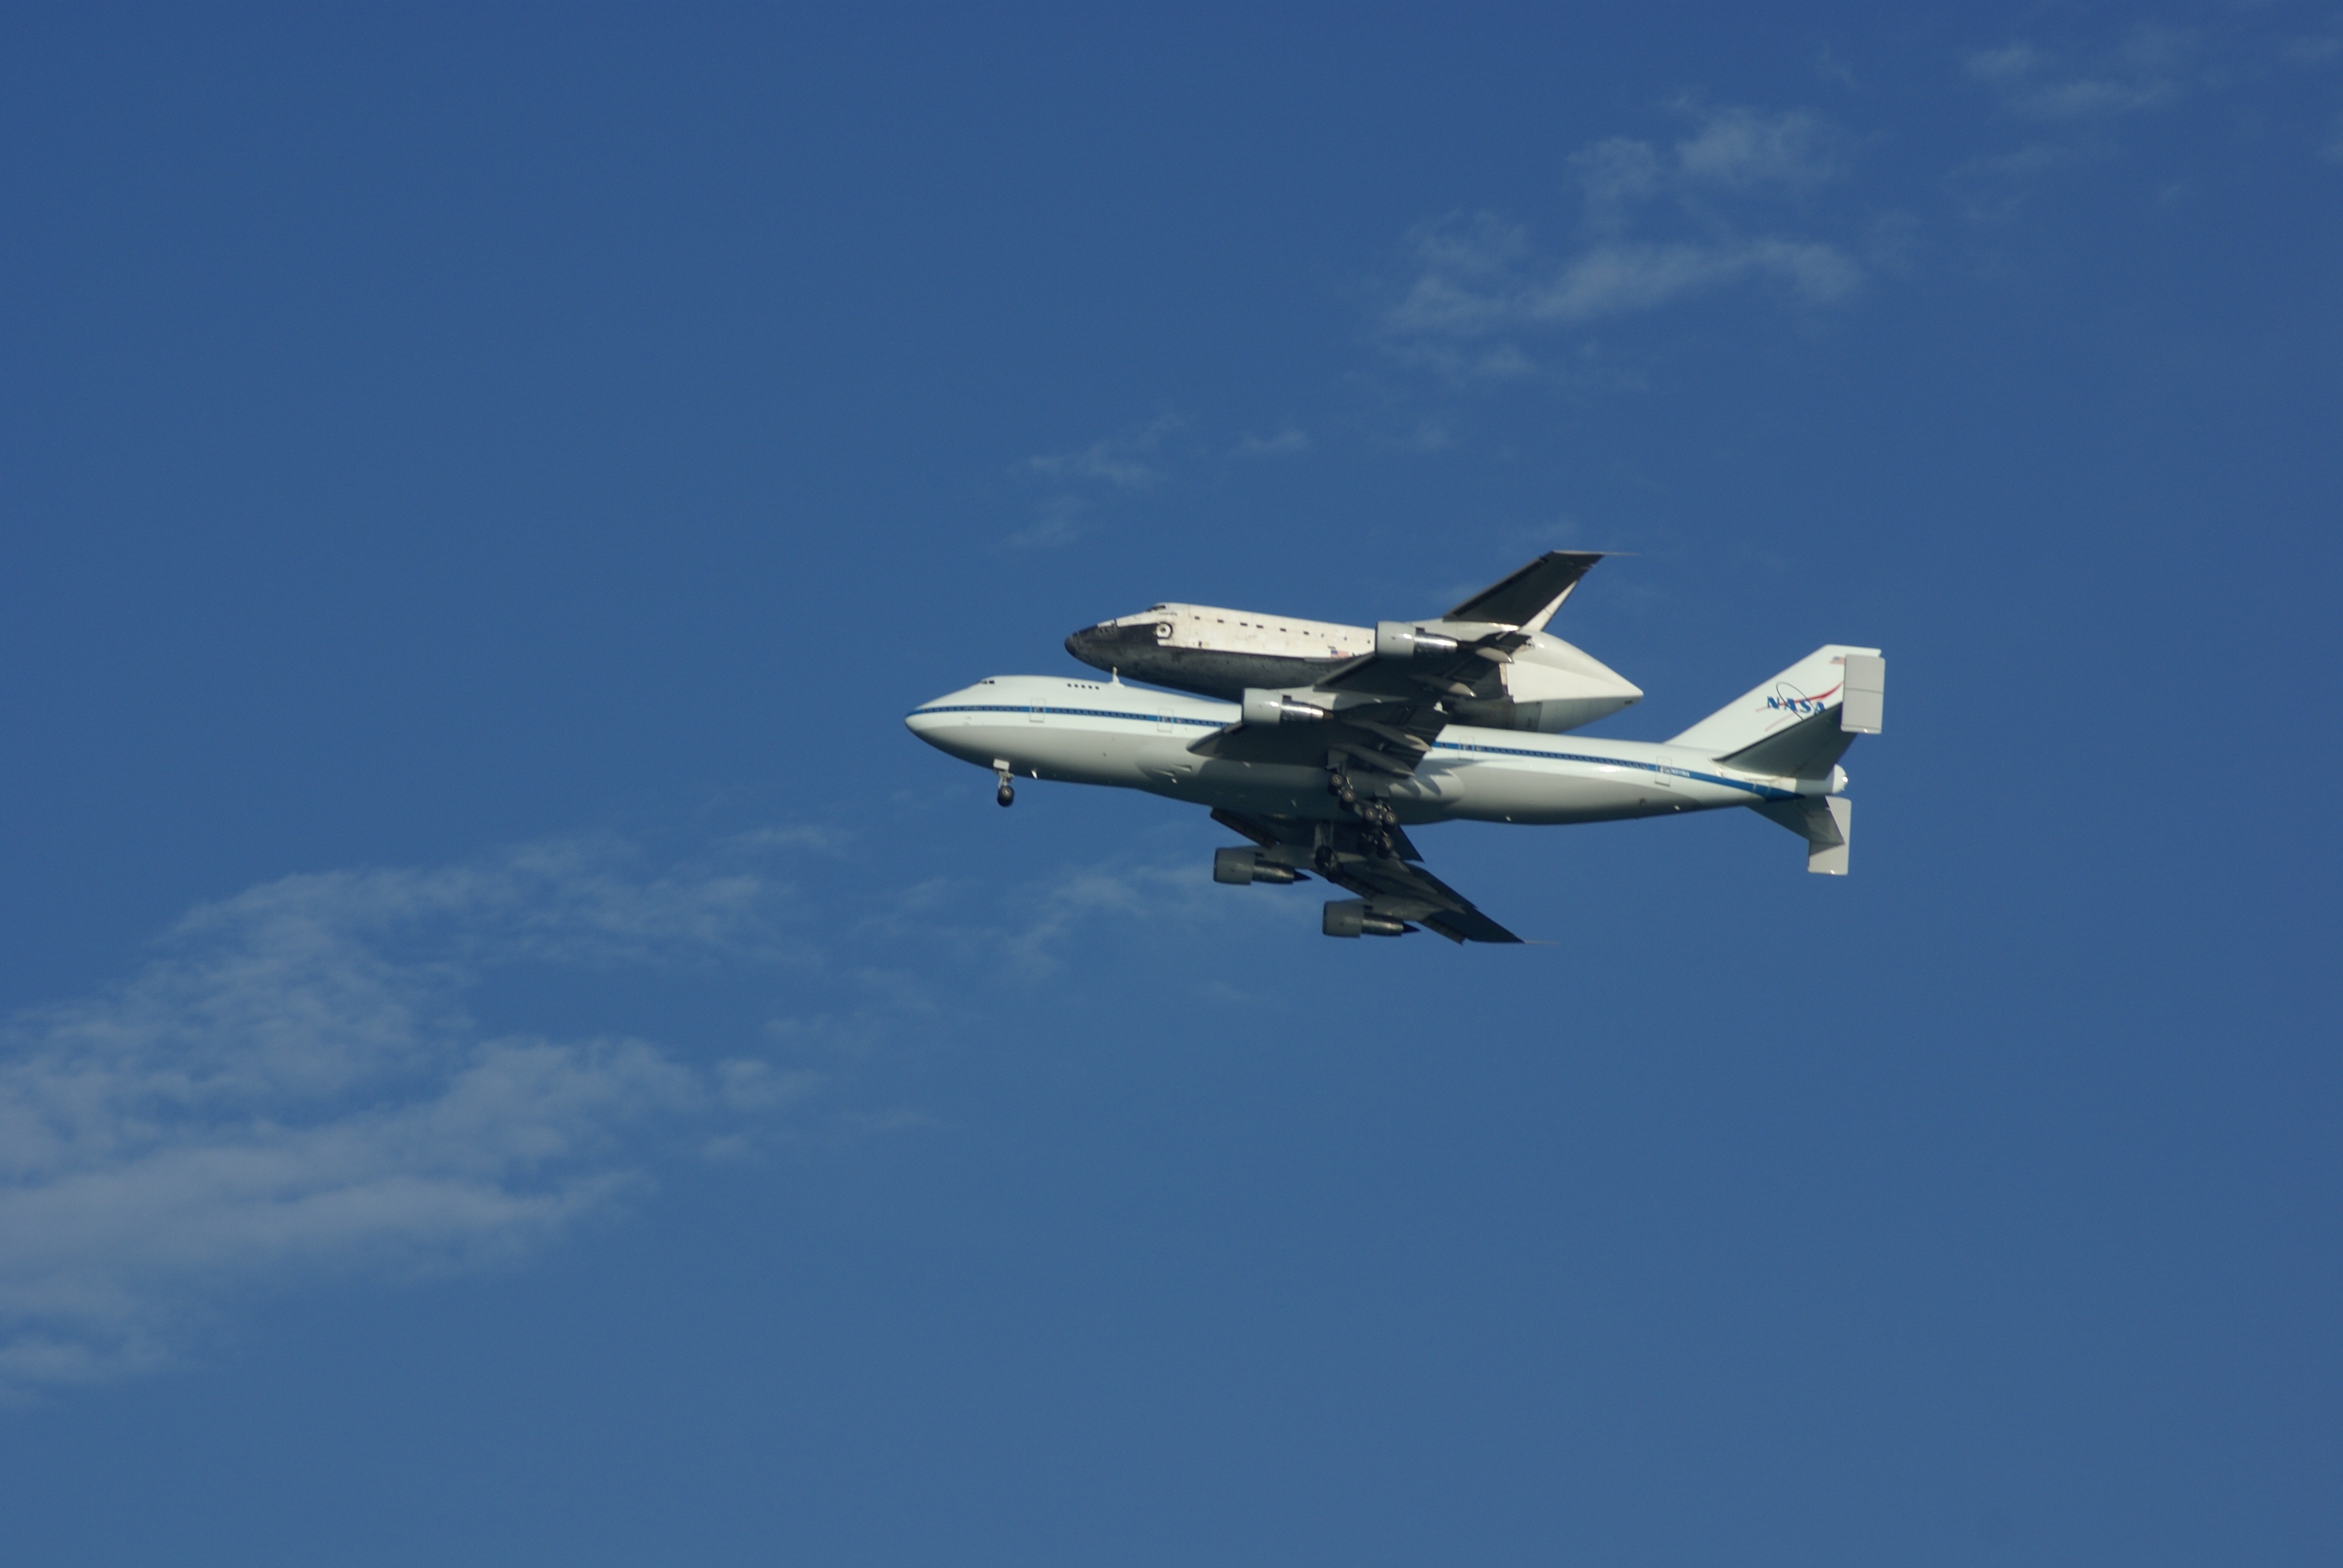
air travel, airline, aircraft, airplane, aviation, atmosphere of earth, vehicle, air force, aerobatics, flight, air show, takeoff, fighter aircraft, jet aircraft, wing, military aircraft, wide body aircraft, general aviation